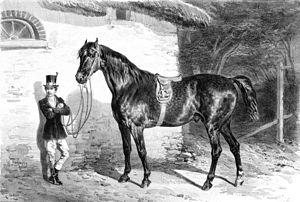
Anglo-normand du Merlerault (vers 1850)
La liste de races chevalines, incluant les poneys, s'est enrichie sous l'influence de la sélection naturelle et de l'élevage sélectif de l'espèce equus ferus caballus, le cheval domestique, sous le contrôle humain. L'espèce du cheval s'est divisée en plusieurs centaines de races, réparties sur tous les continents. Le classement de ces races est établi par la Fédération équestre internationale, qui en distingue trois grands types : le cheval de selle destiné à être monté, le cheval de trait destiné à la traction animale, et le poney, arbitrairement défini comme un cheval mesurant moins d'1,48 m de haut, notion controversée. D'autres distinctions peuvent être opérées, notamment entre les races de travail, de couleur, de sport, et d'allures.
Le Merlerault est une ancienne race de chevaux originaire du canton du Merlerault. Élevé sous l'Ancien régime, ce demi-sang réputé élégant est utilisé sous la selle et pour la traction des tilbury.
L'Anglo-normand est une race de [[cheval de sale